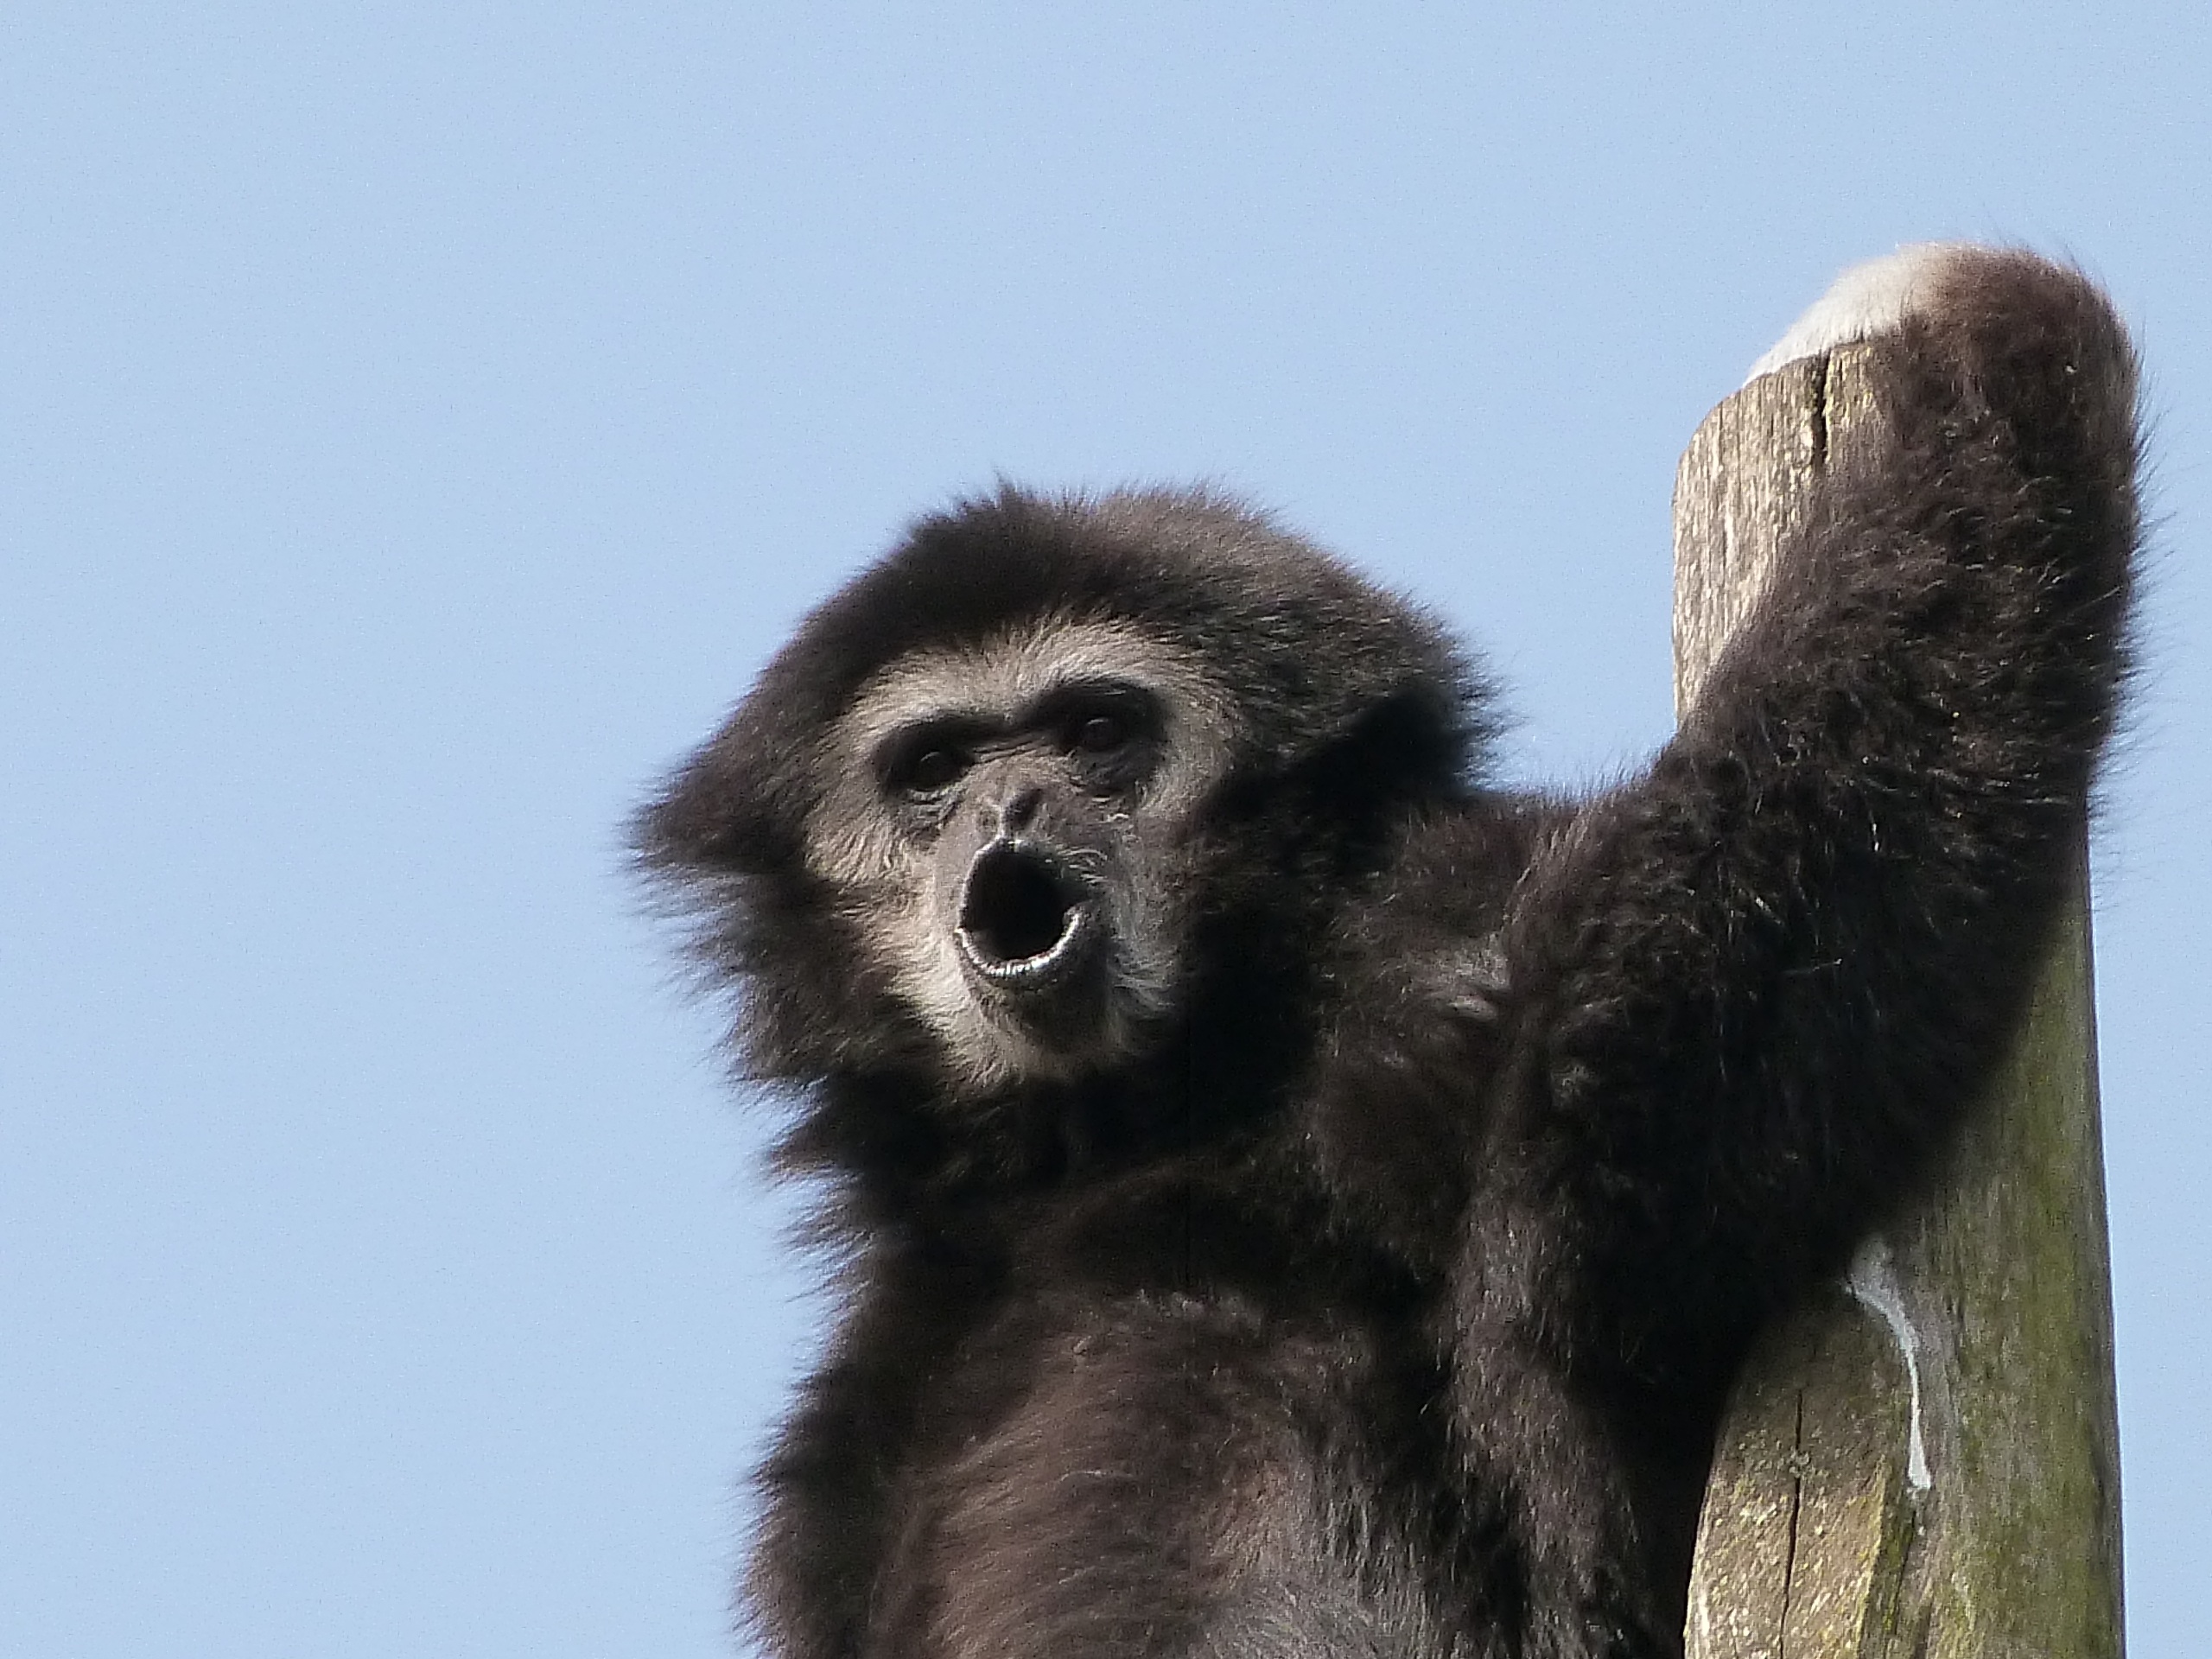
wildlife, mammal, fauna, primate, animals, gibbon, vertebrate, macaque, western gorilla, gibbon white hands, great apes, new world monkey